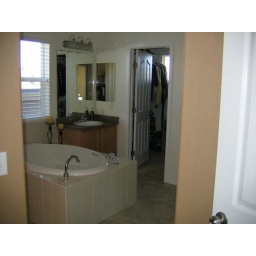
Upstairs in master bath camera facing Northeast. (You can see the door to the master closet)